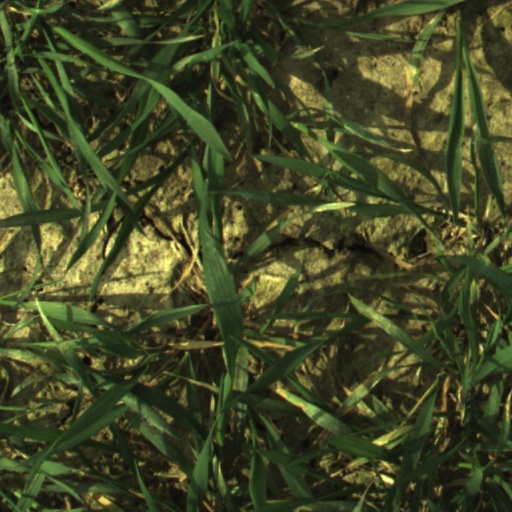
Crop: wheat